Gear stick

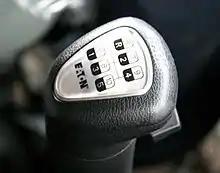
Gear shifter for a 10-speed Eaton-Fuller Roadranger non-synchronous transmission

A knob, variously called gear knob, shift knob, gear shift knob or stick shift knob, forms the handle for the gear stick. Gear knobs are commonly made from materials such as aluminum, plastic, leather, wood, or carbon fiber, depending on the vehicle type and desired aesthetics. Typically the gear knob includes a diagram of the "shift pattern" of the gear selection system, i.e. the positions to which the gear stick should be moved when selecting a gear. In some older manual transmission vehicles, the knob may incorporate a switch to engage an overdrive; in some automatic transmission vehicles it may incorporate a switch to engage a special mode such as a sports mode or to disengage overdrive. Both of the above-mentioned switches may also be found on the console or on steering column stalks instead. Manual shifters on the steering column, if having only three forward speeds, are typically called a "three on the tree", and floor shifters having four forward speeds, are called "four-on-the-floor". The lowest of these gears, if set at a much lower ratio than a typical 1st-gear ratio, is often called a "granny gear".